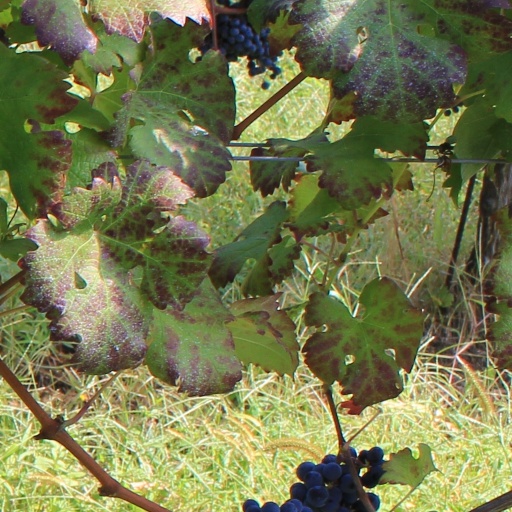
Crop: grape